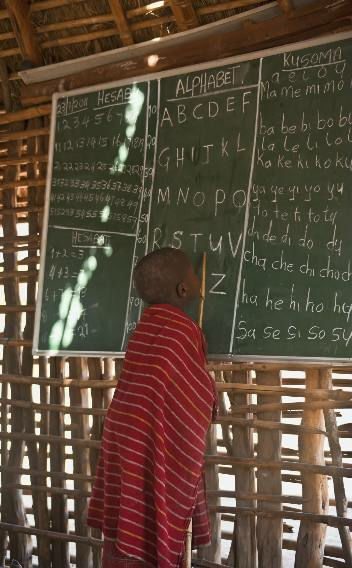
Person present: Yes